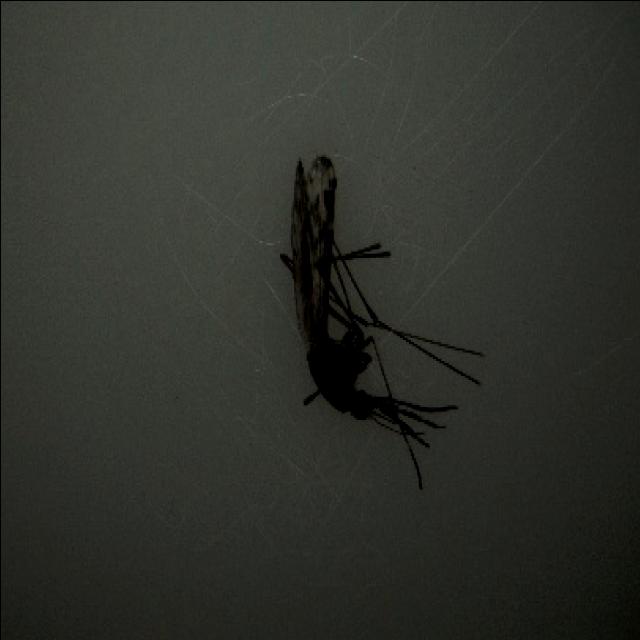
Species: anopheles_sinensis